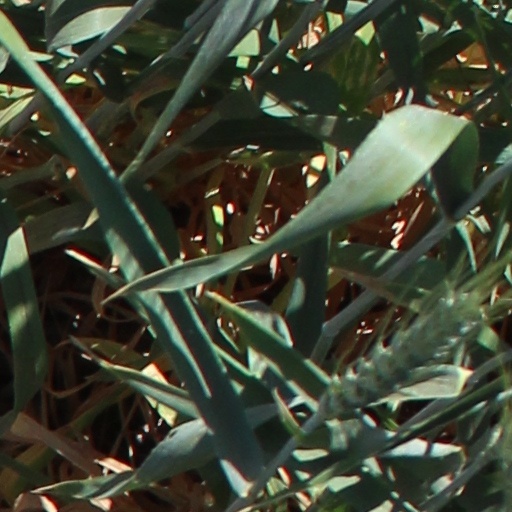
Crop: wheat